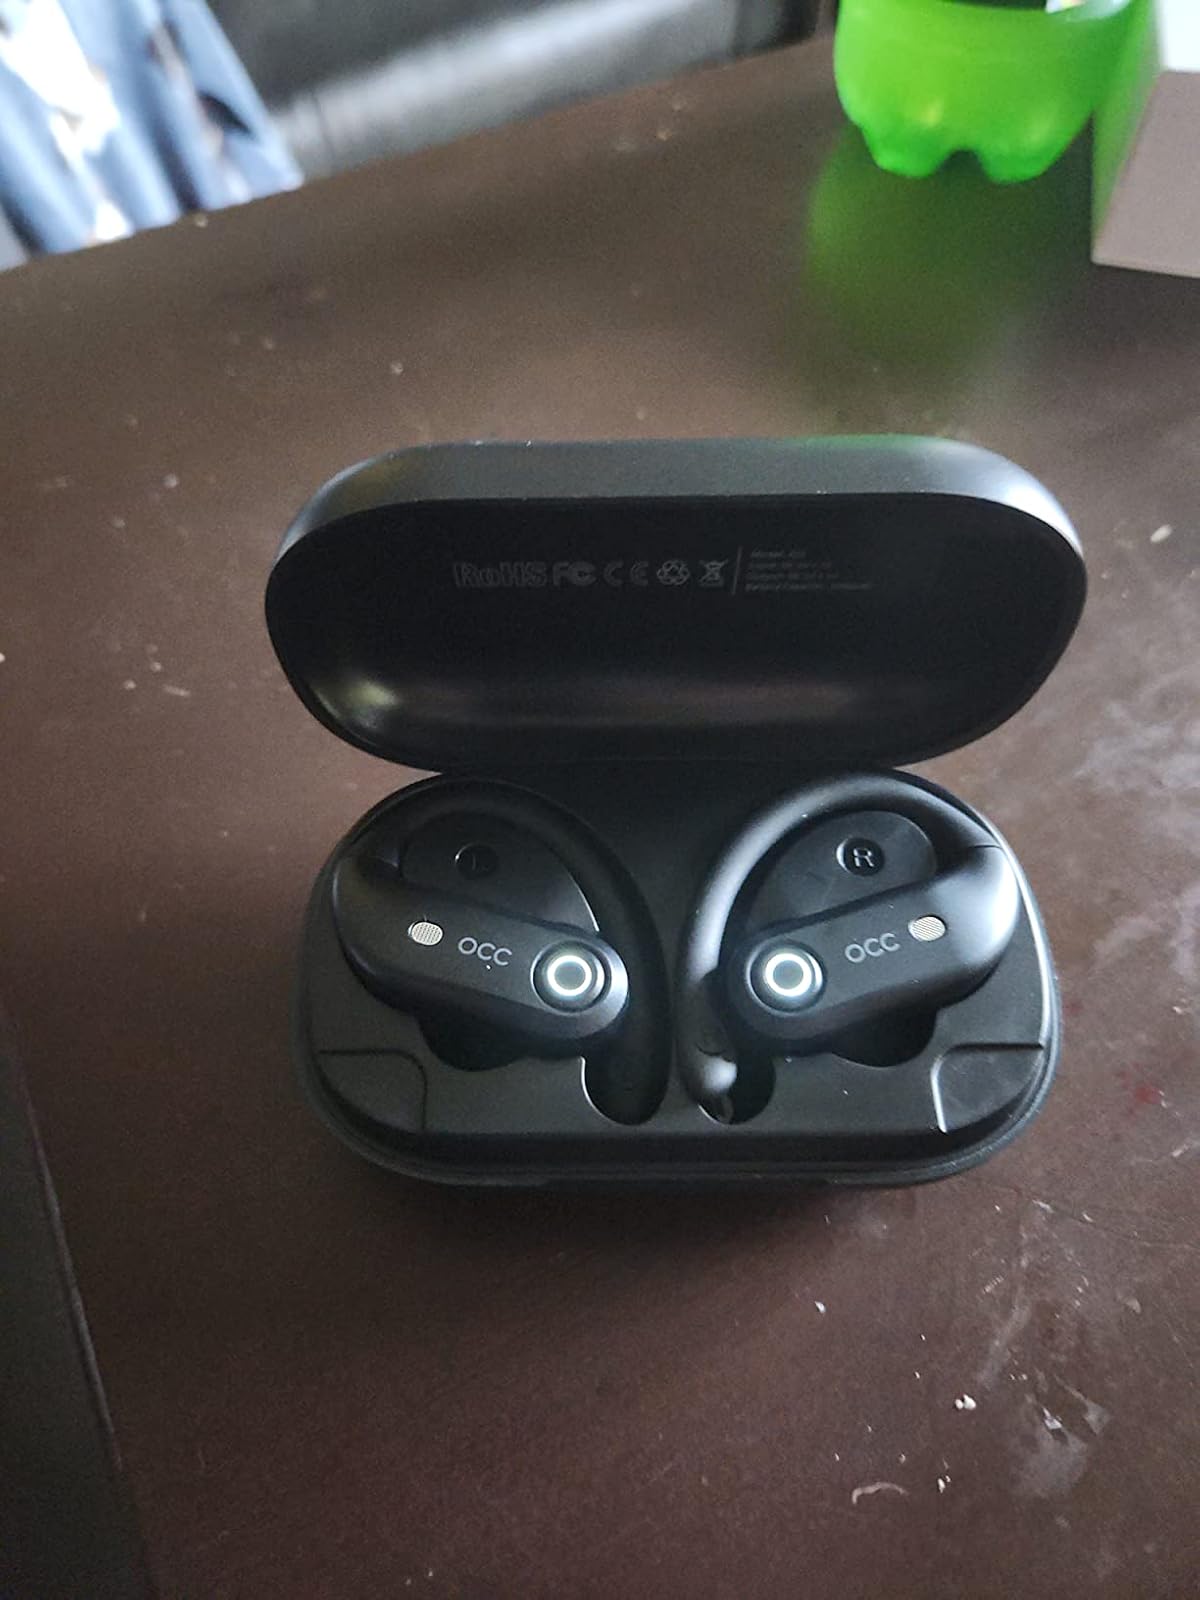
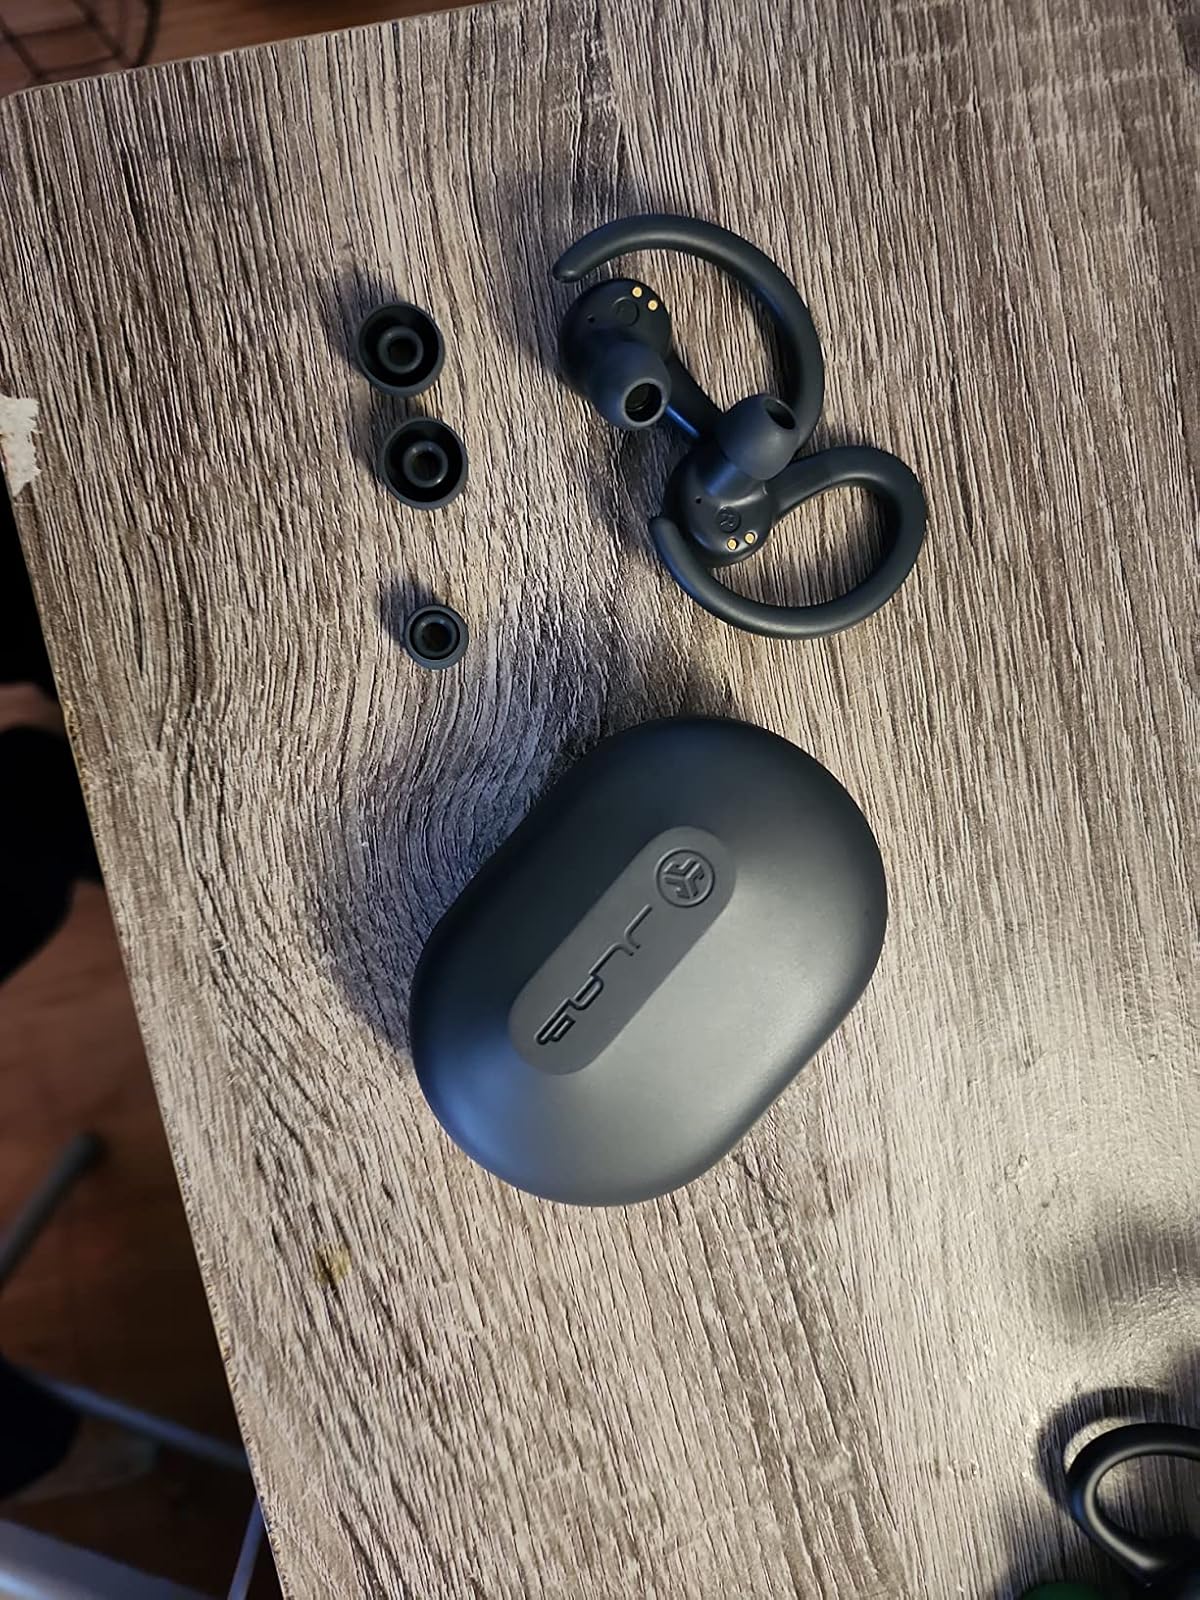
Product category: earbuds
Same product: no